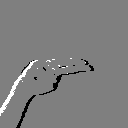
ASL letter: h